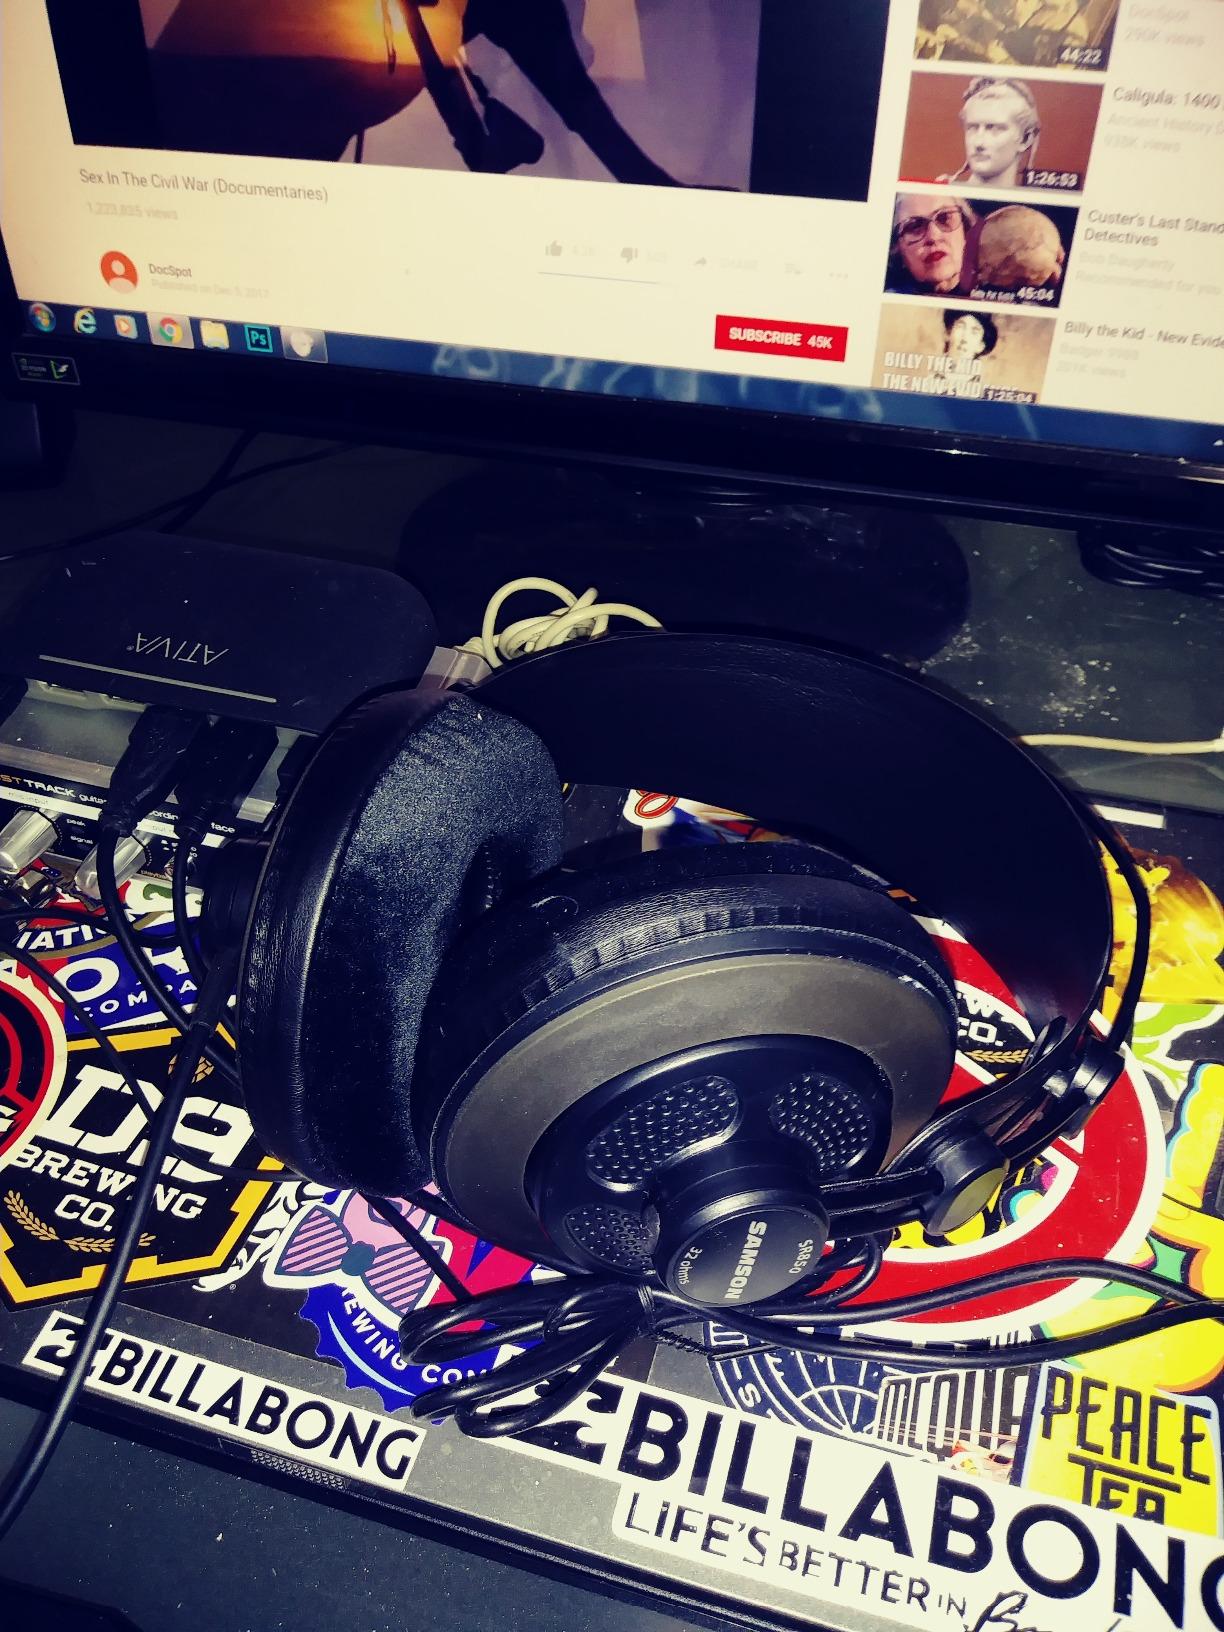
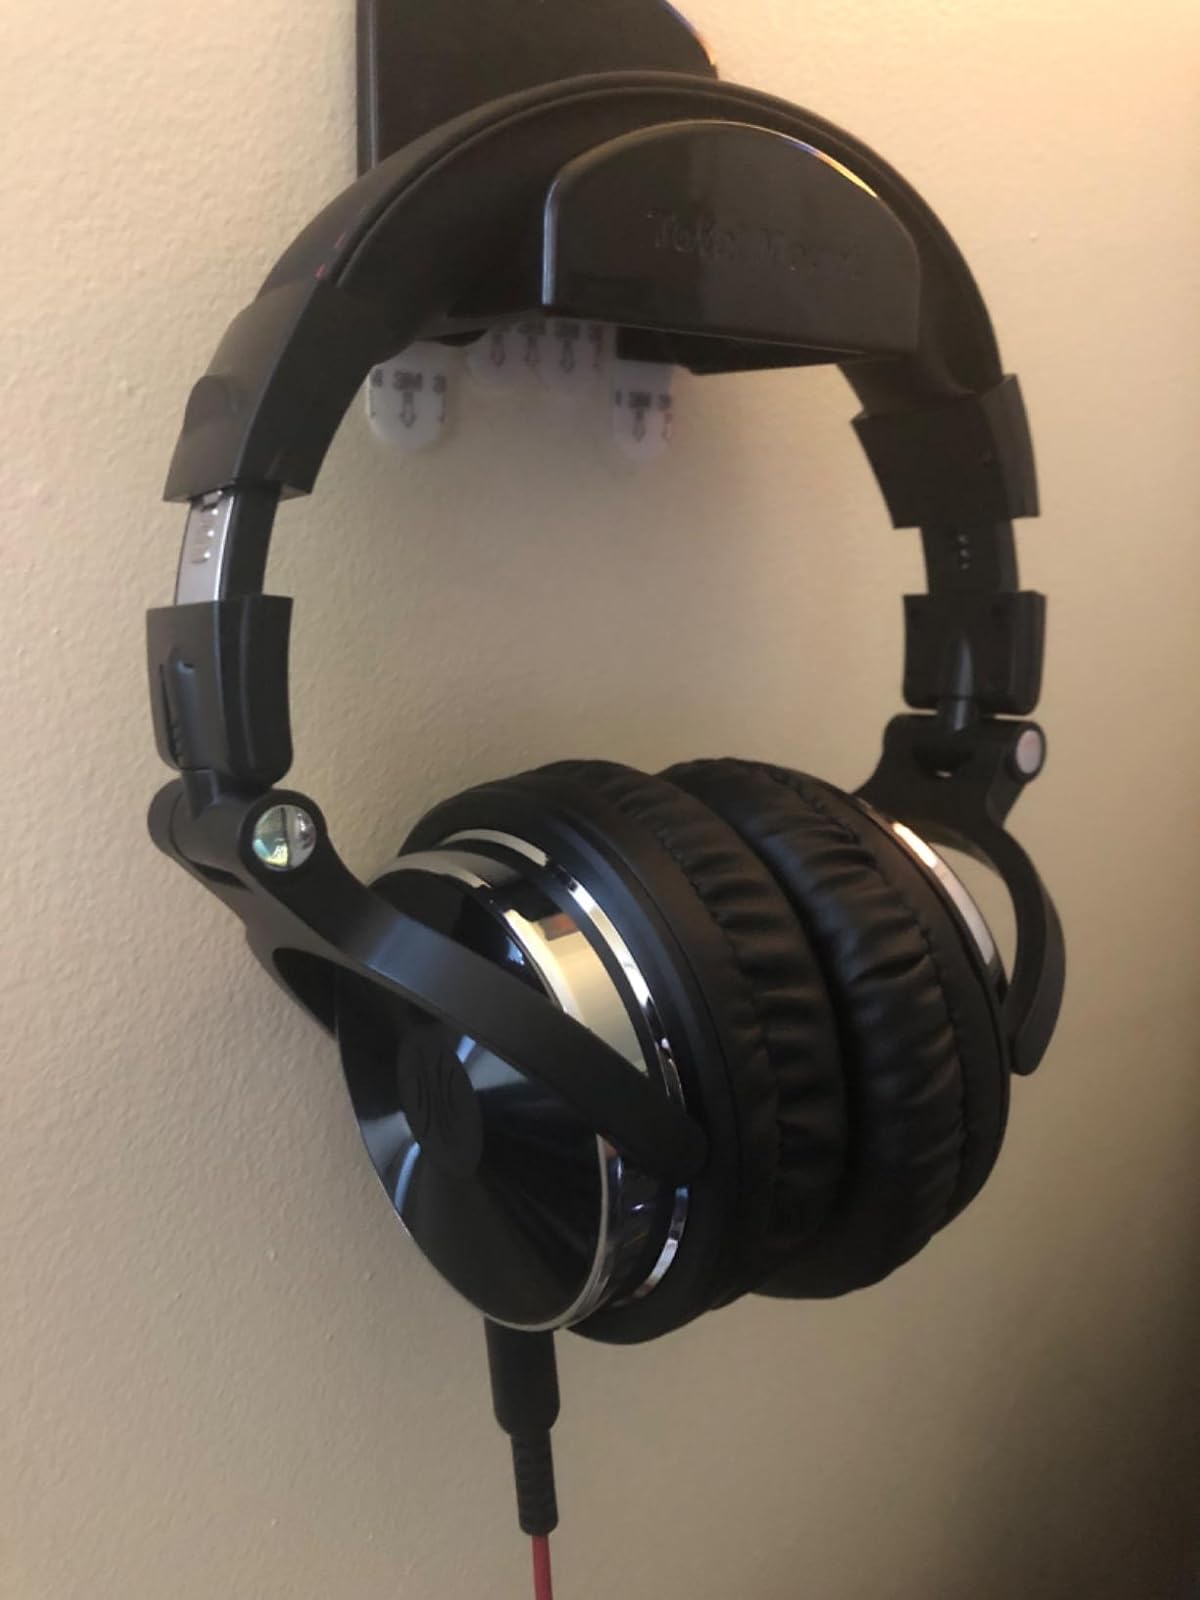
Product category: headphones
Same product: no